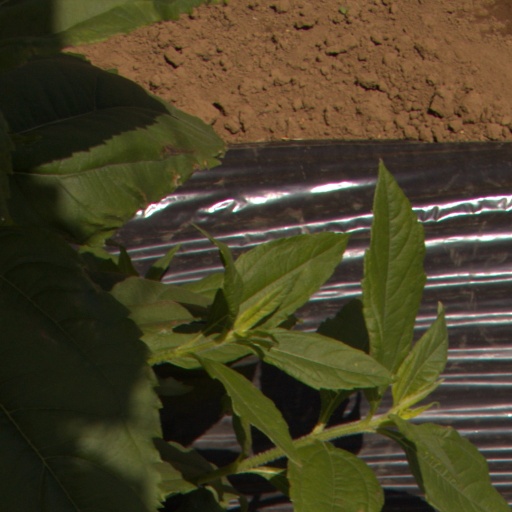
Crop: Jerusalem artichoke